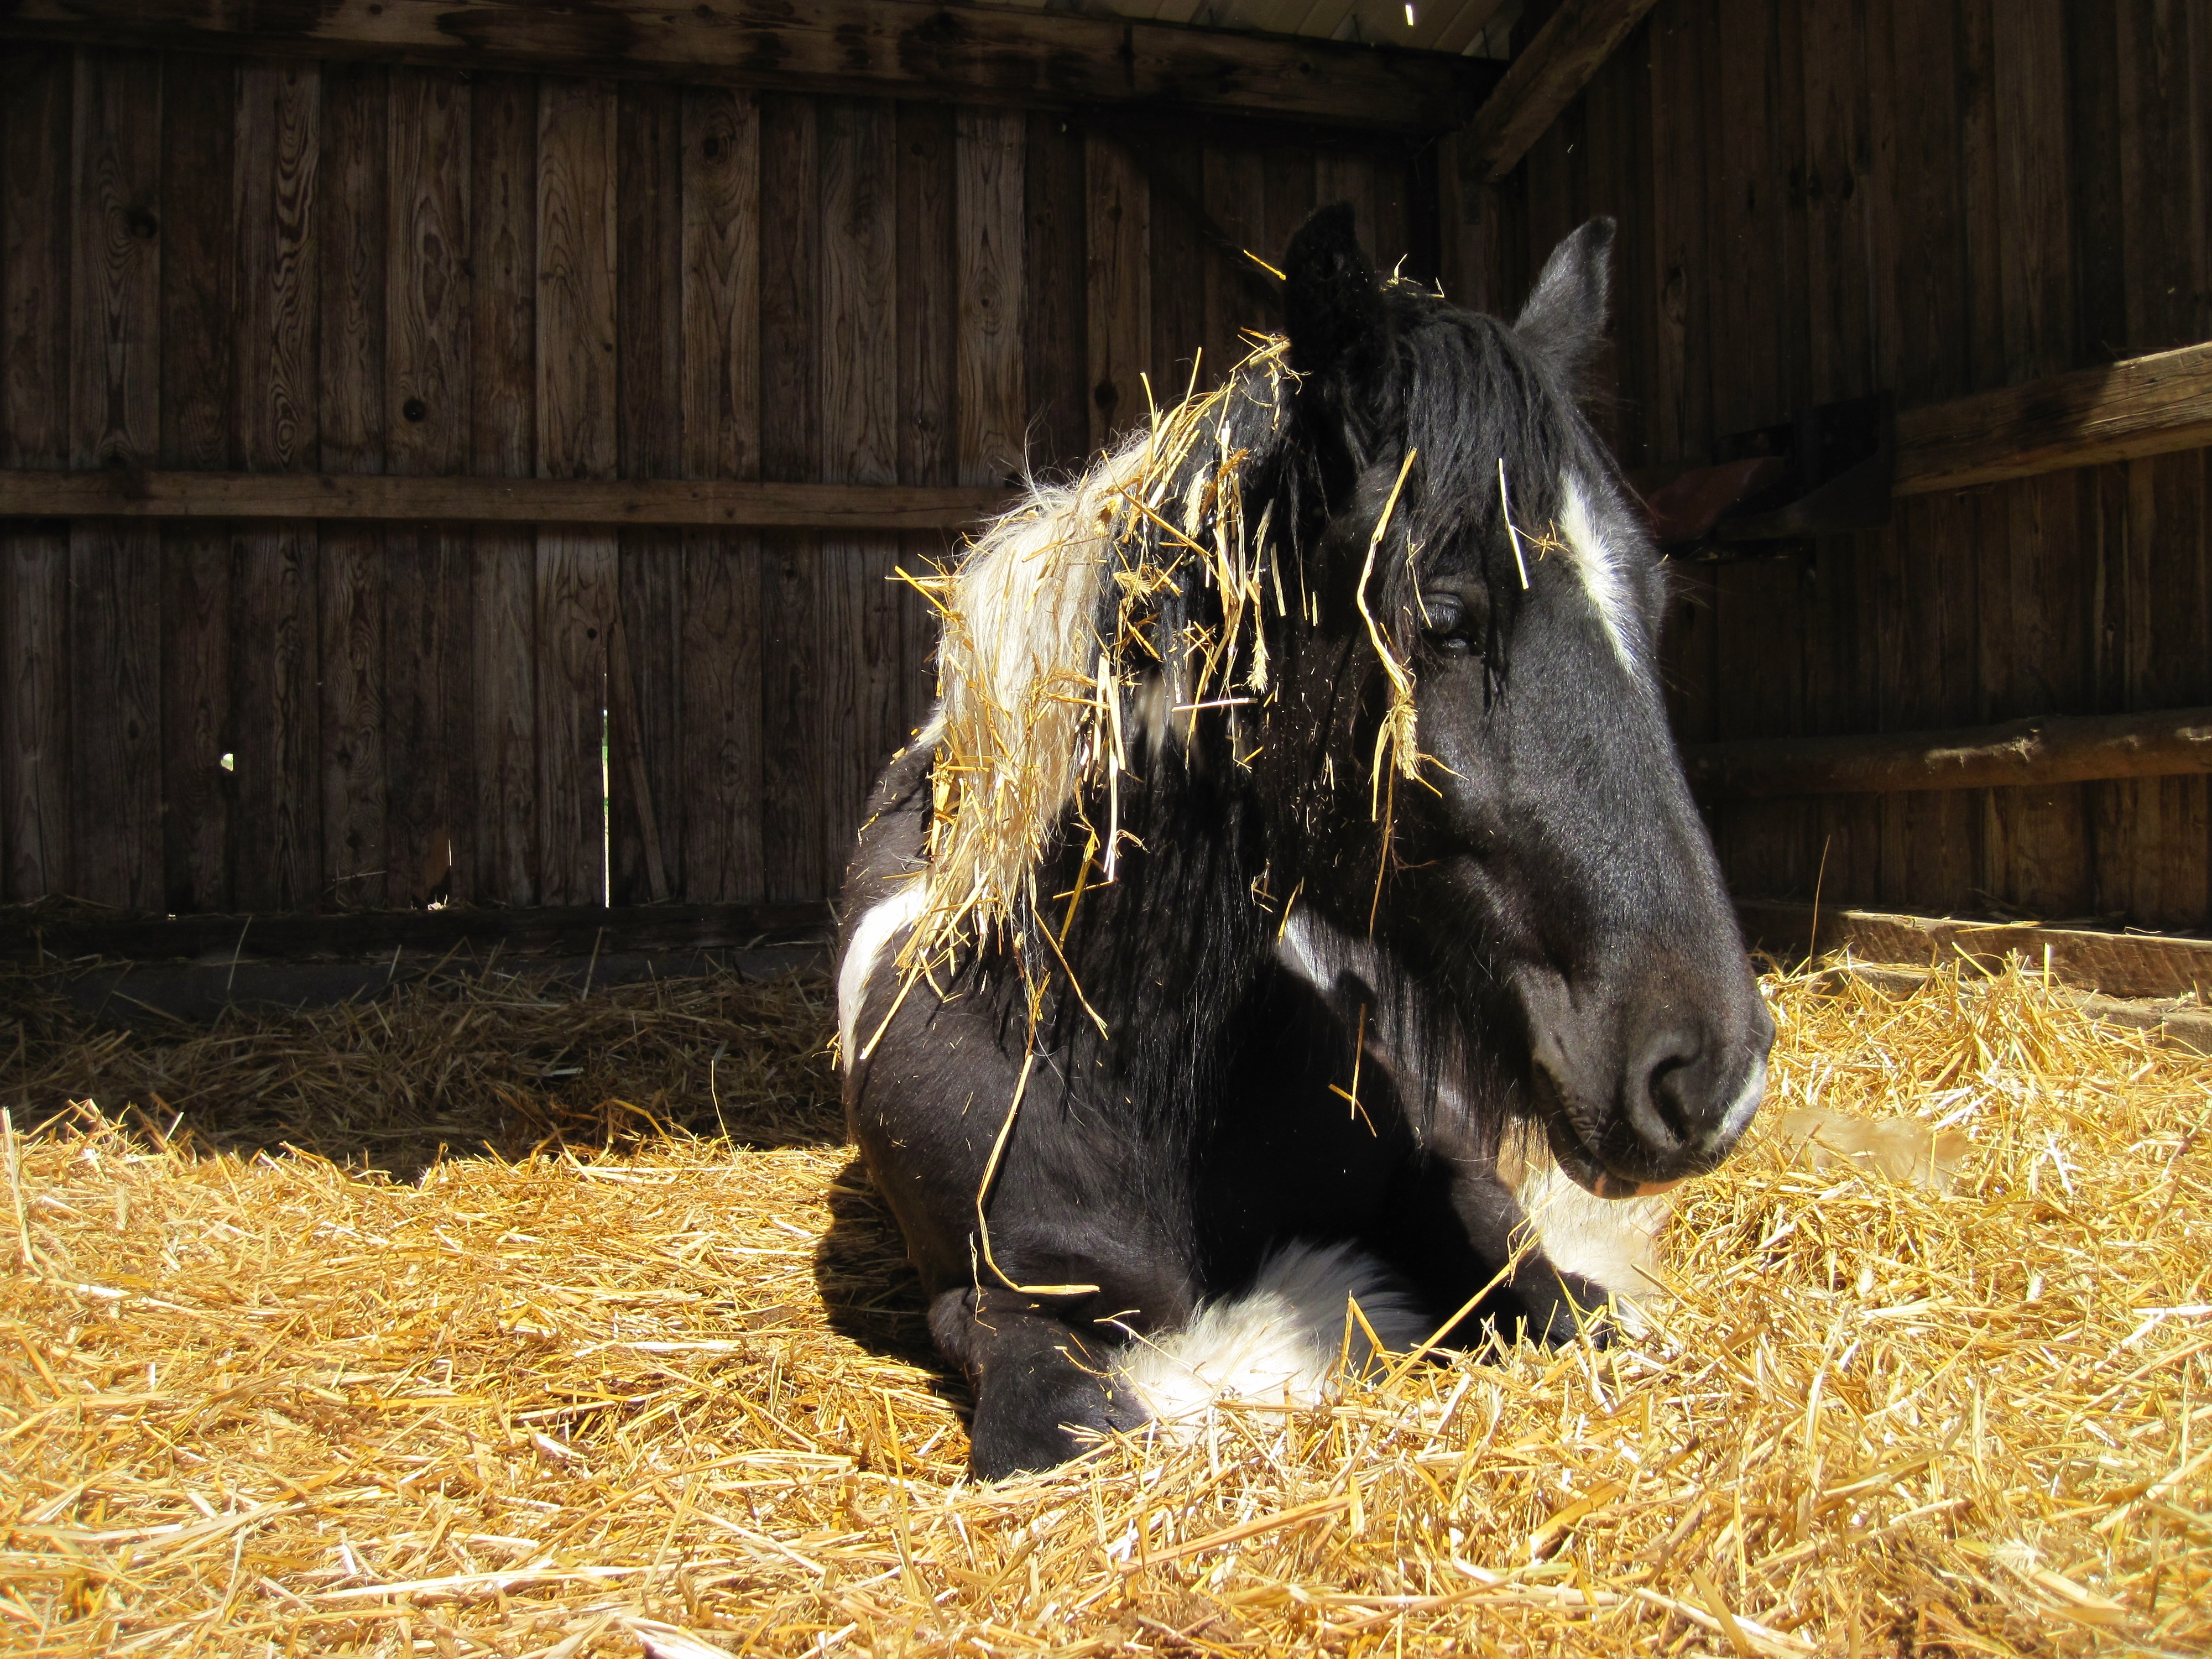
grass, sun, white, farm, animal, fur, horse, mammal, stallion, mane, black, stall, straw, vertebrate, mare, foal, enjoy, wildlife photography, relaxed, pinto, concerns, tinker, young horse, pack animal, cattle like mammal, horse like mammal, mustang horse